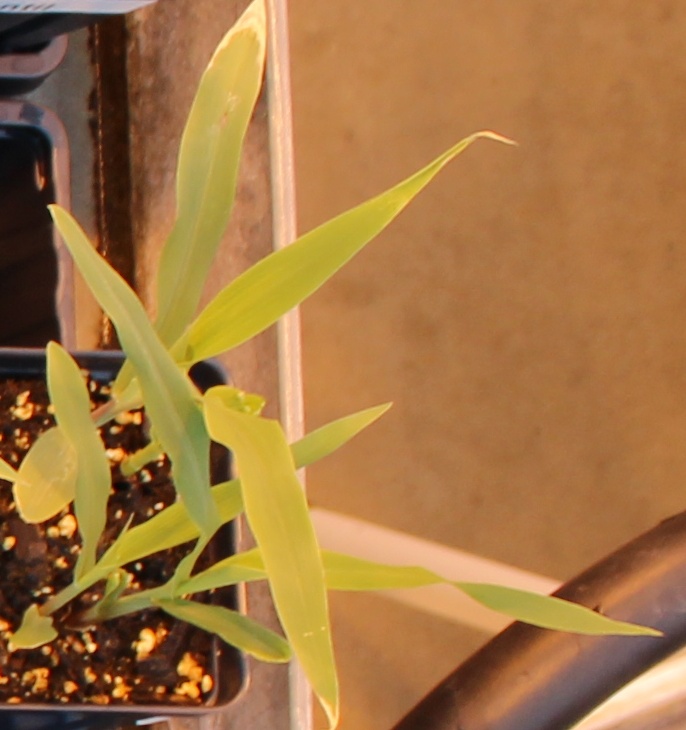
Label: Corn